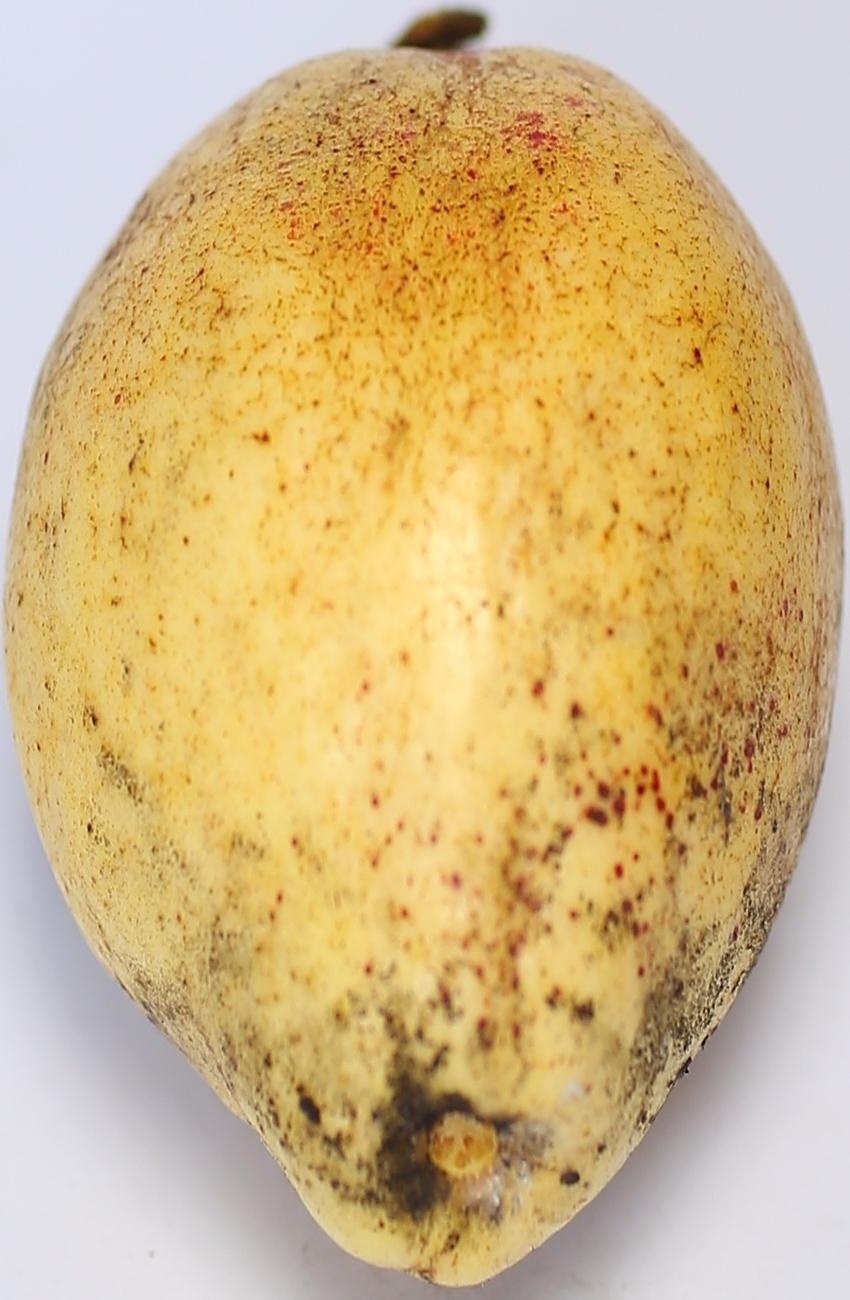
Maturity: ripe
Variety: thadhrami